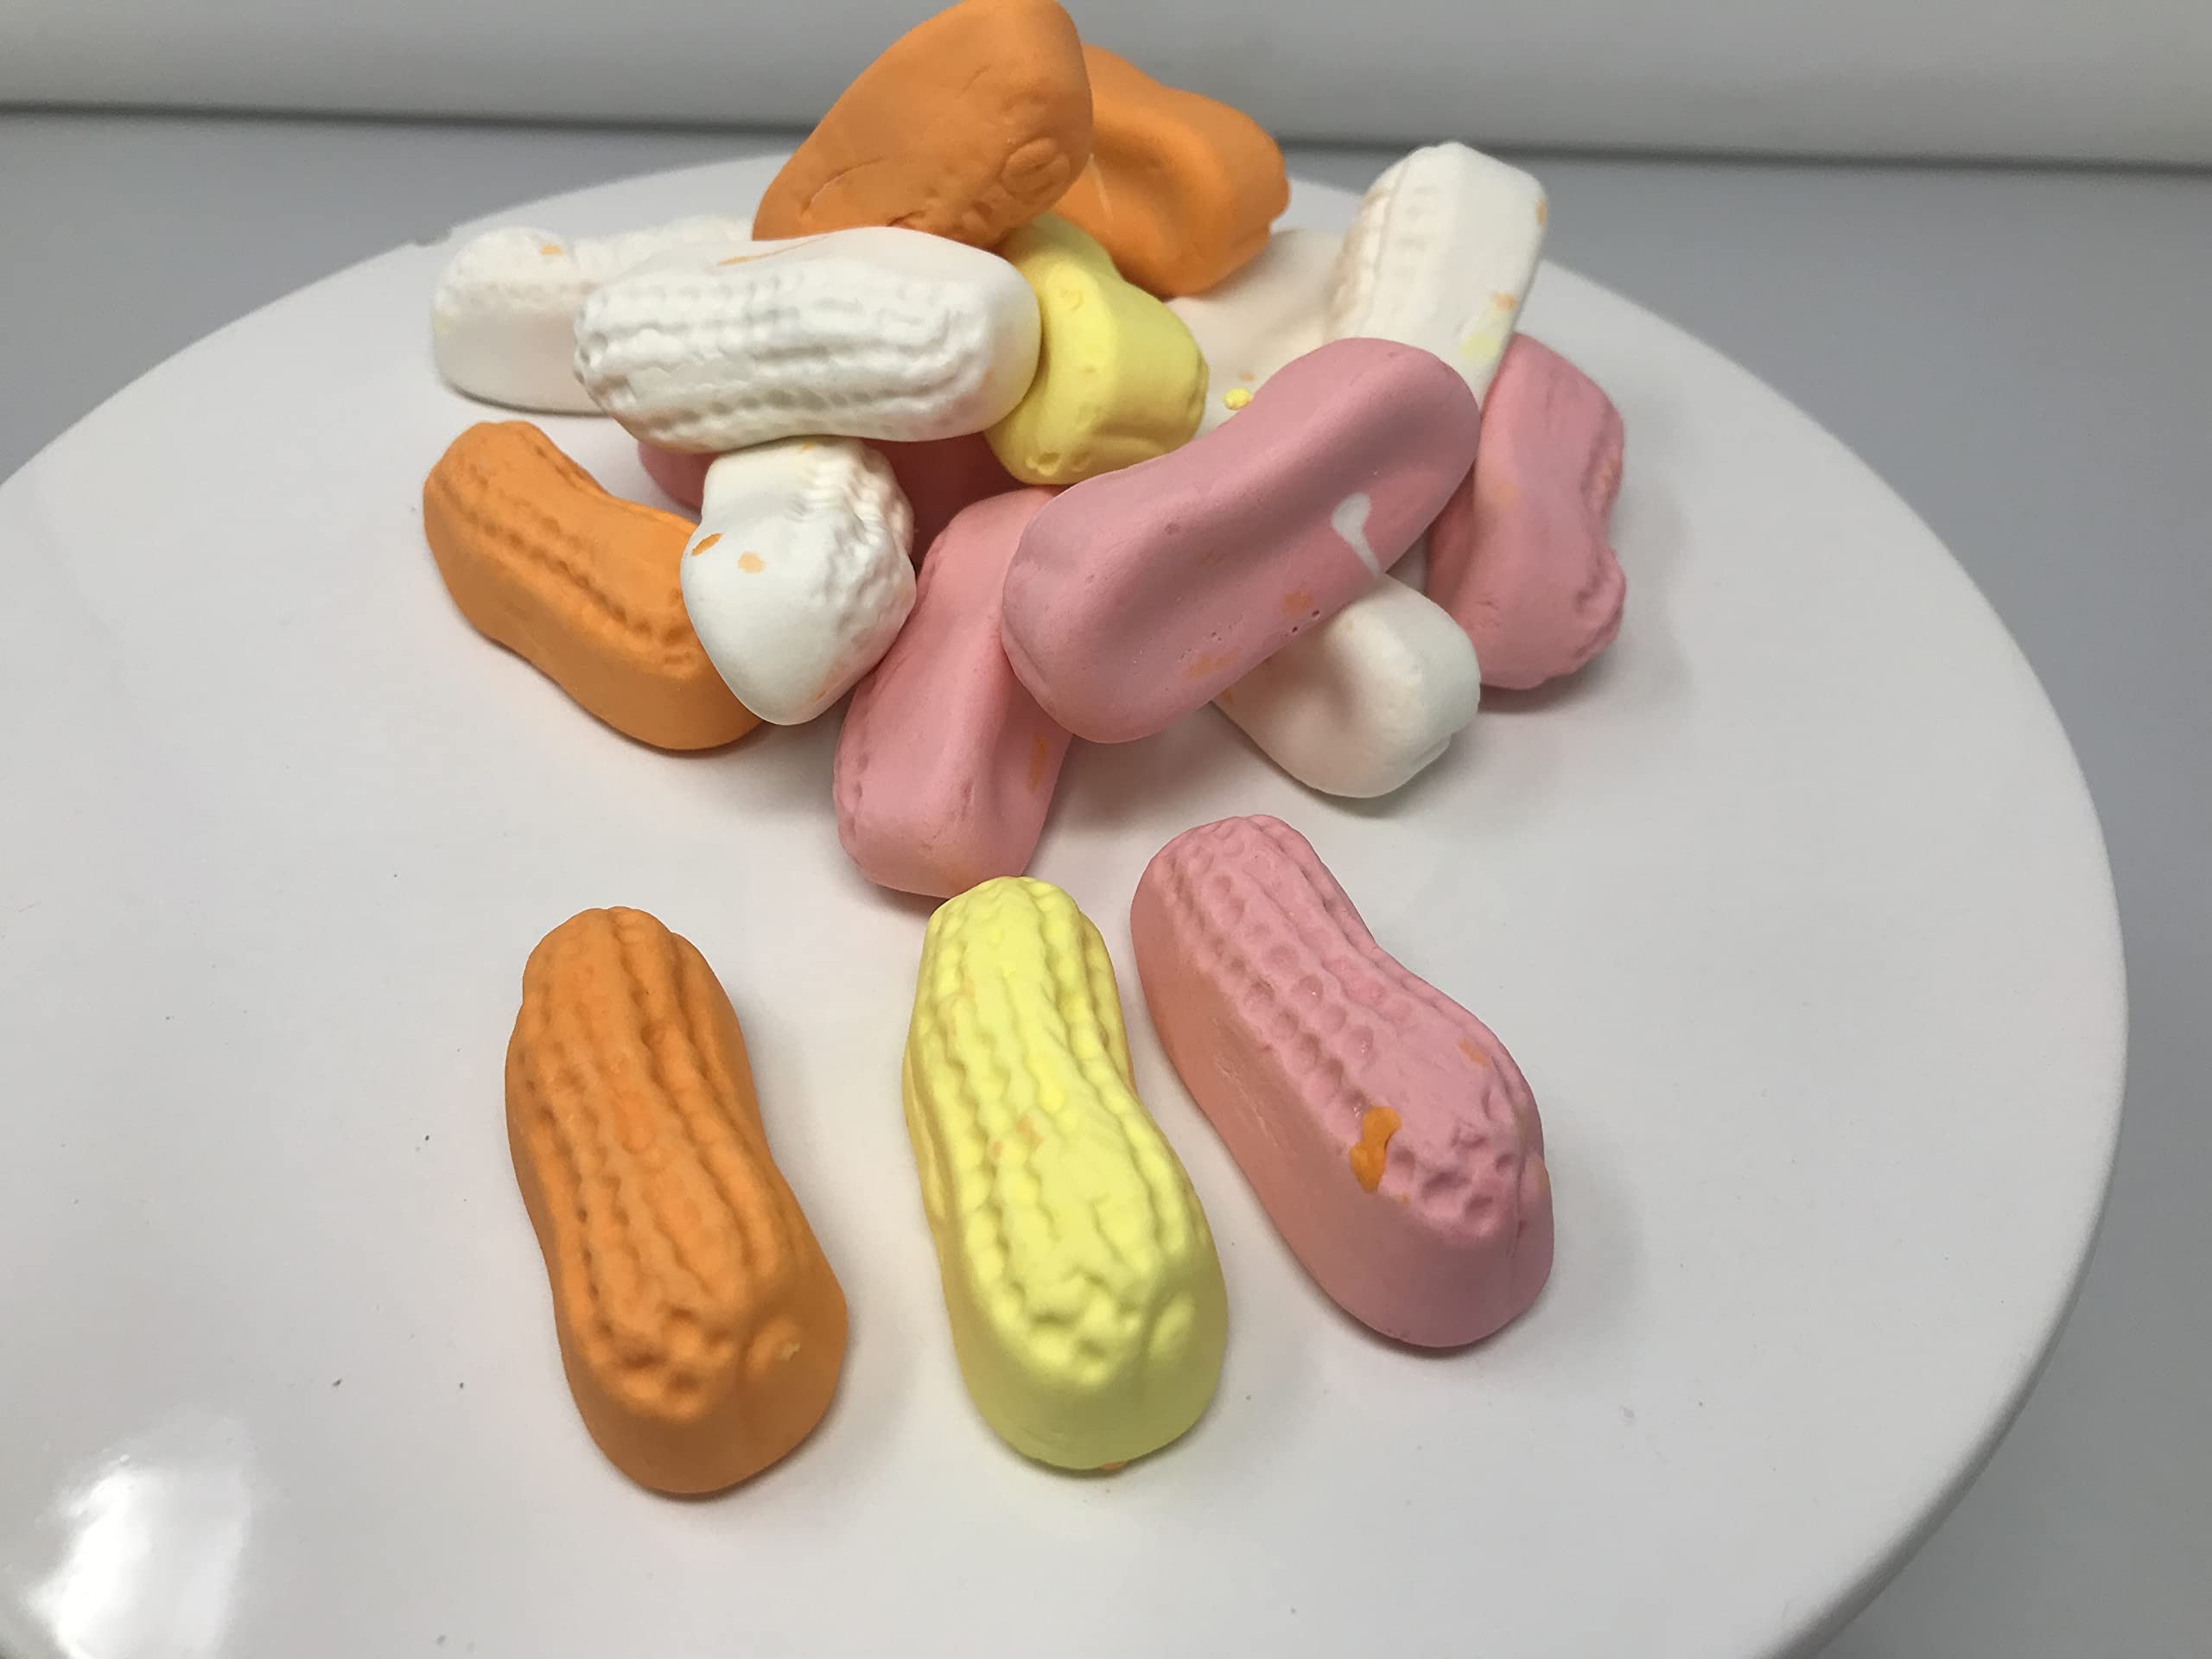
Item Name: Multi Color Circus Peanuts marshmallow peanuts 1 pound
Product Description: Multi Color Circus Peanuts. A large peanut-shape marshmallow candy. Colors include Orange, Pink, Yellow, and White. This listing is for a 1 pound bag of multi color circus peanuts.
Value: 16.0
Unit: Ounce

Price: 15.75